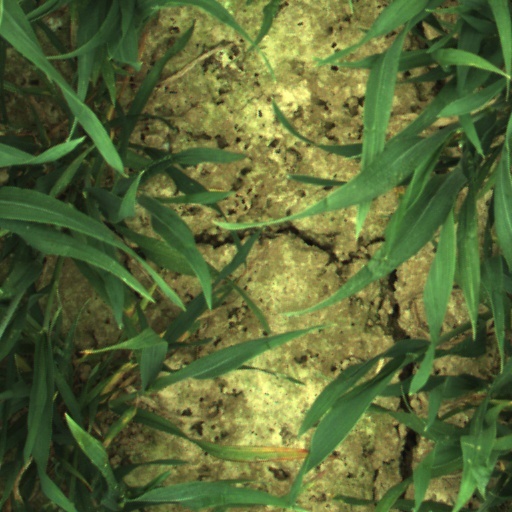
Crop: wheat